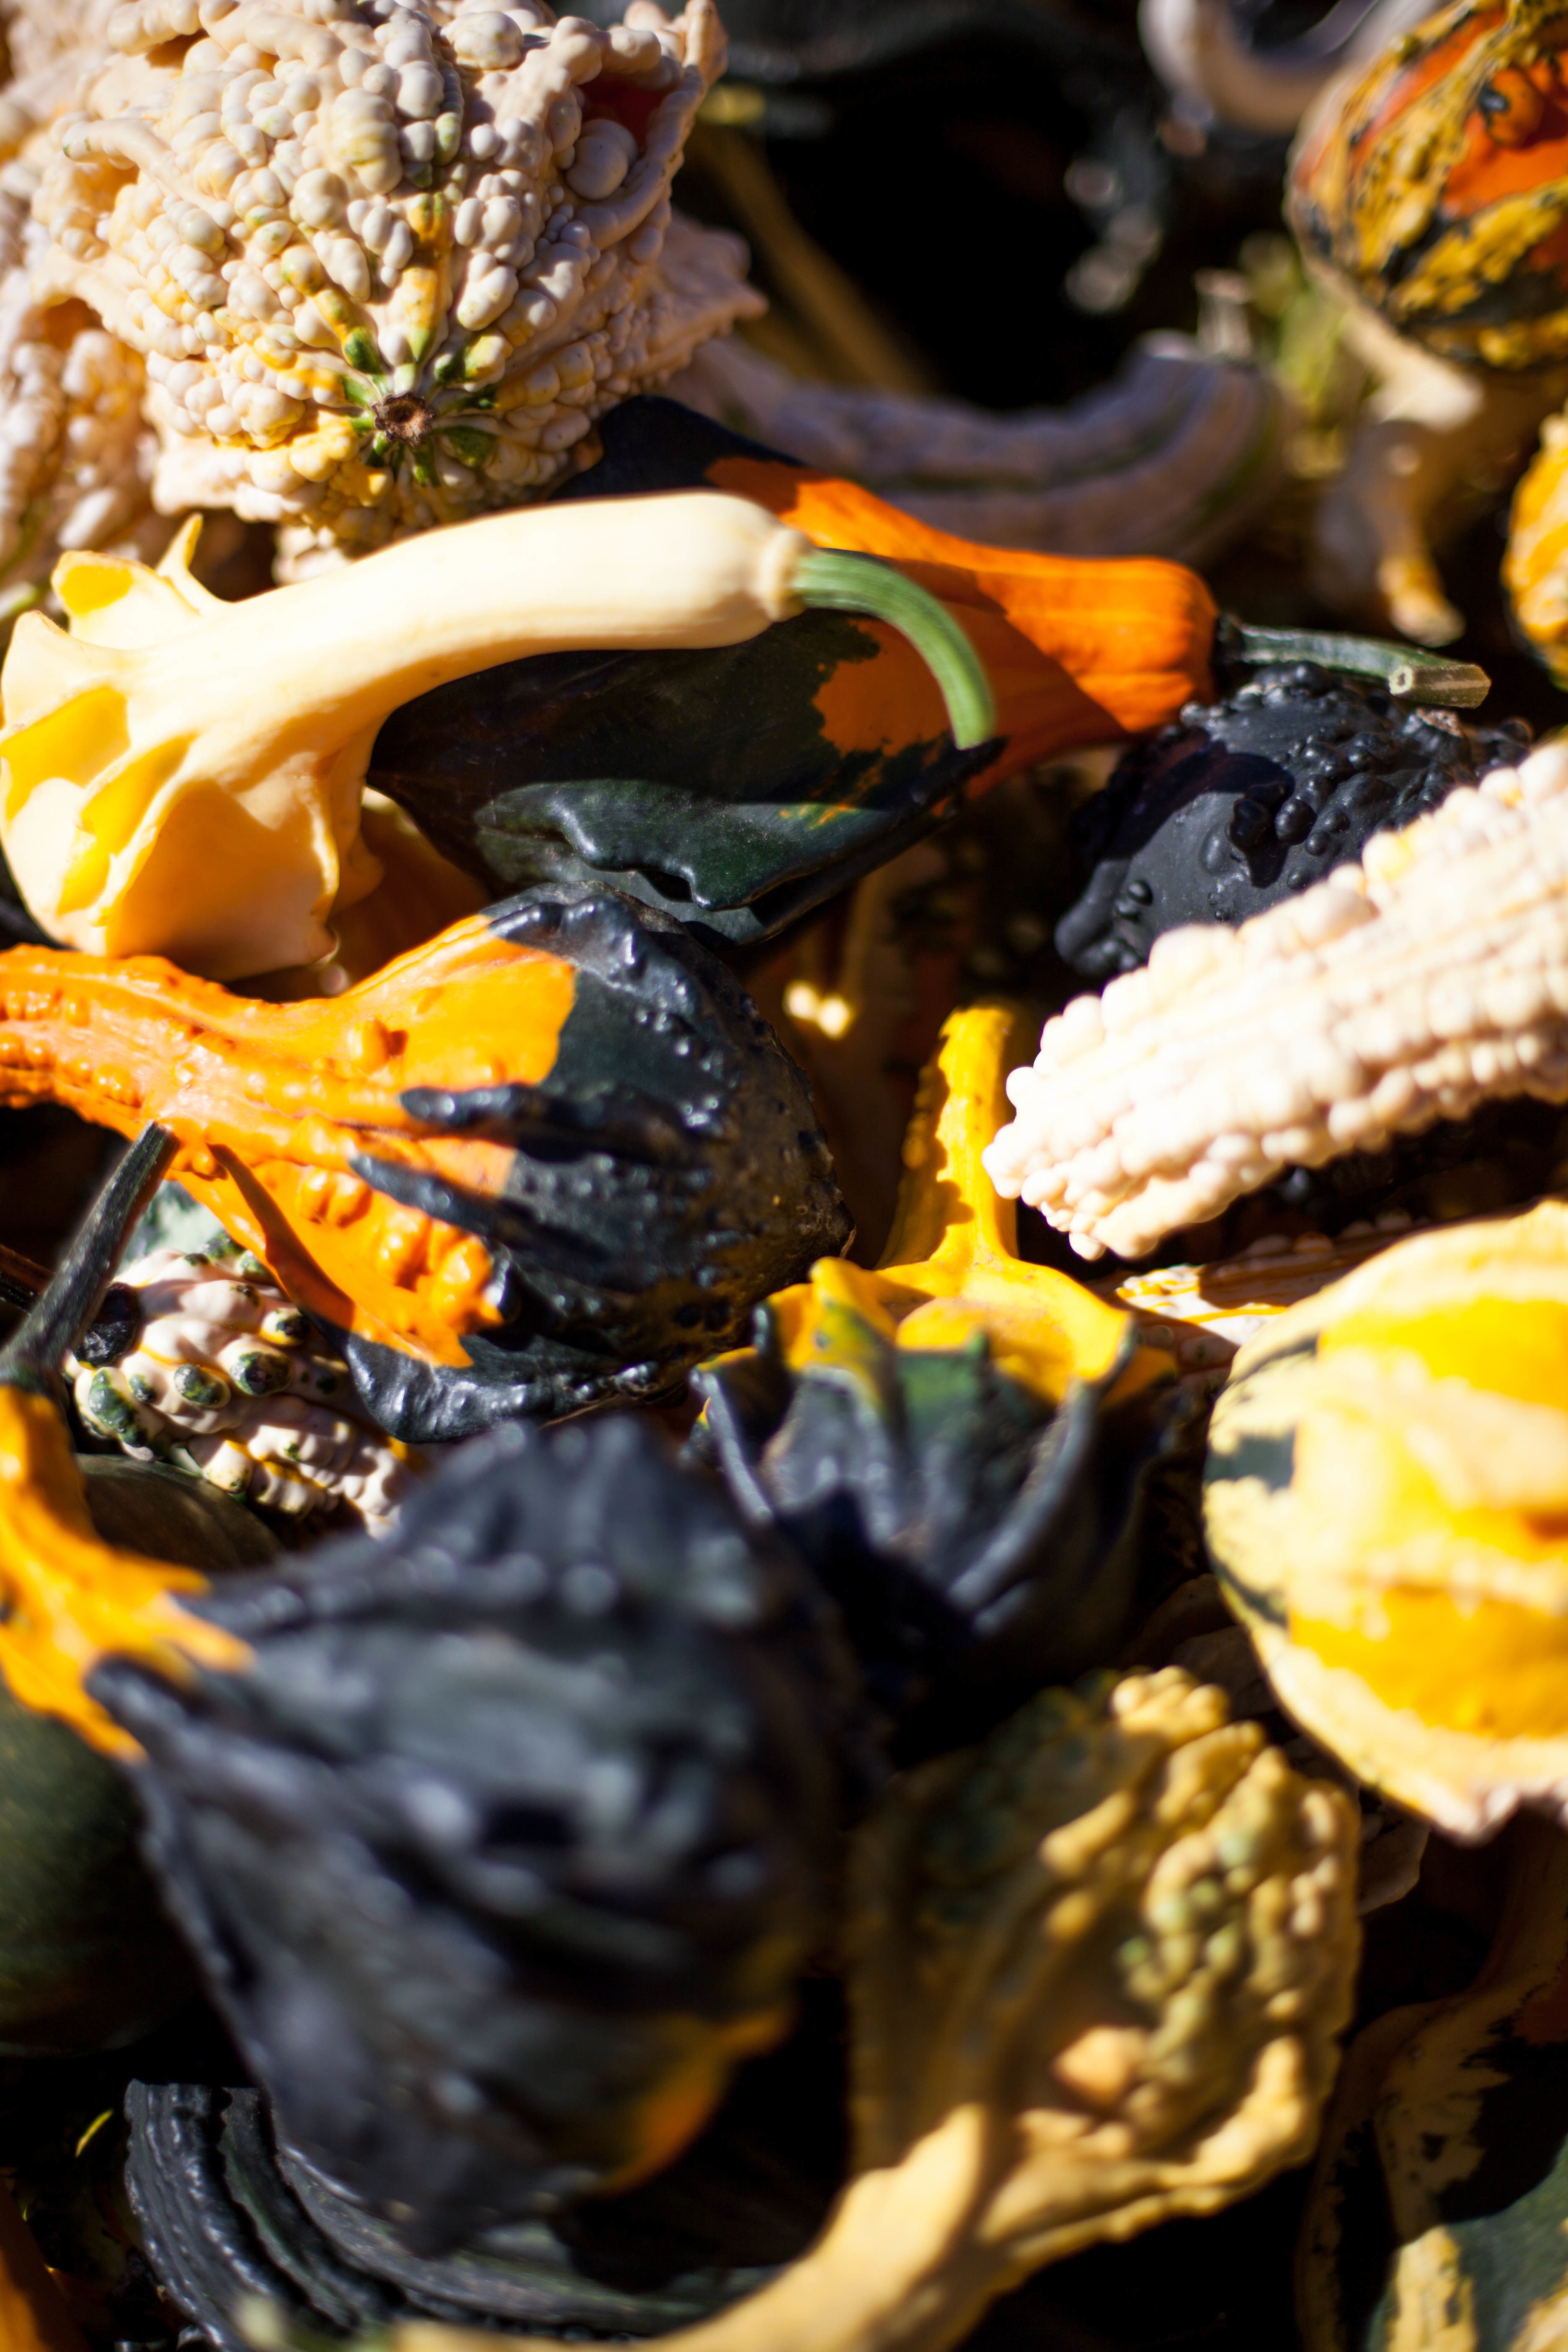
dish, food, produce, vegetable, seafood, invertebrate, mussel, clams oysters mussels and scallops